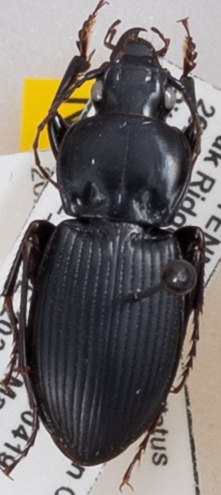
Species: Cyclotrachelus sigillatus
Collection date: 2022-07-06
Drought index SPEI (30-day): -0.528
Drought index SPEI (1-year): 0.216
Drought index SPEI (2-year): -0.006